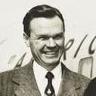
Age: 24